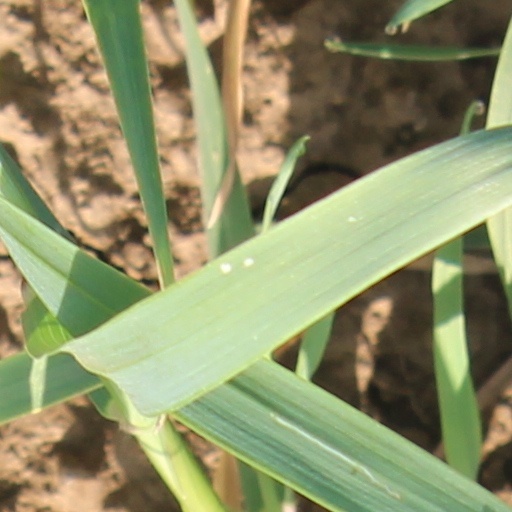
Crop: wheat